Louis Philippe I

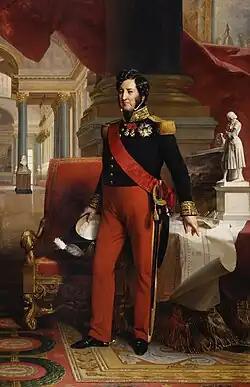
"Portrait of Louis Philippe I" by Franz Xaver Winterhalter, 1841

Louis Philippe I (6 October 1773 – 26 August 1850), nicknamed the Citizen King, was King of the French from 1830 to 1848, the penultimate monarch of France, and the last French monarch to bear the title "King". He abdicated from his throne during the French Revolution of 1848, which led to the foundation of the French Second Republic.